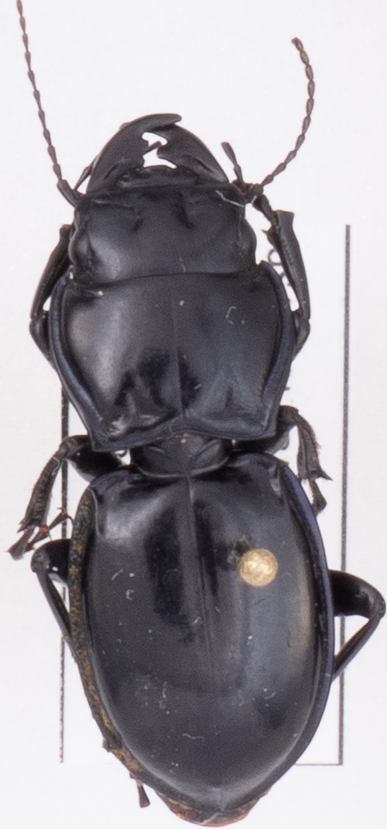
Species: Pasimachus elongatus
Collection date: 2022-07-20
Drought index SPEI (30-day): -0.13
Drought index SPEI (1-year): -2.09
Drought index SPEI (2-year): -1.16